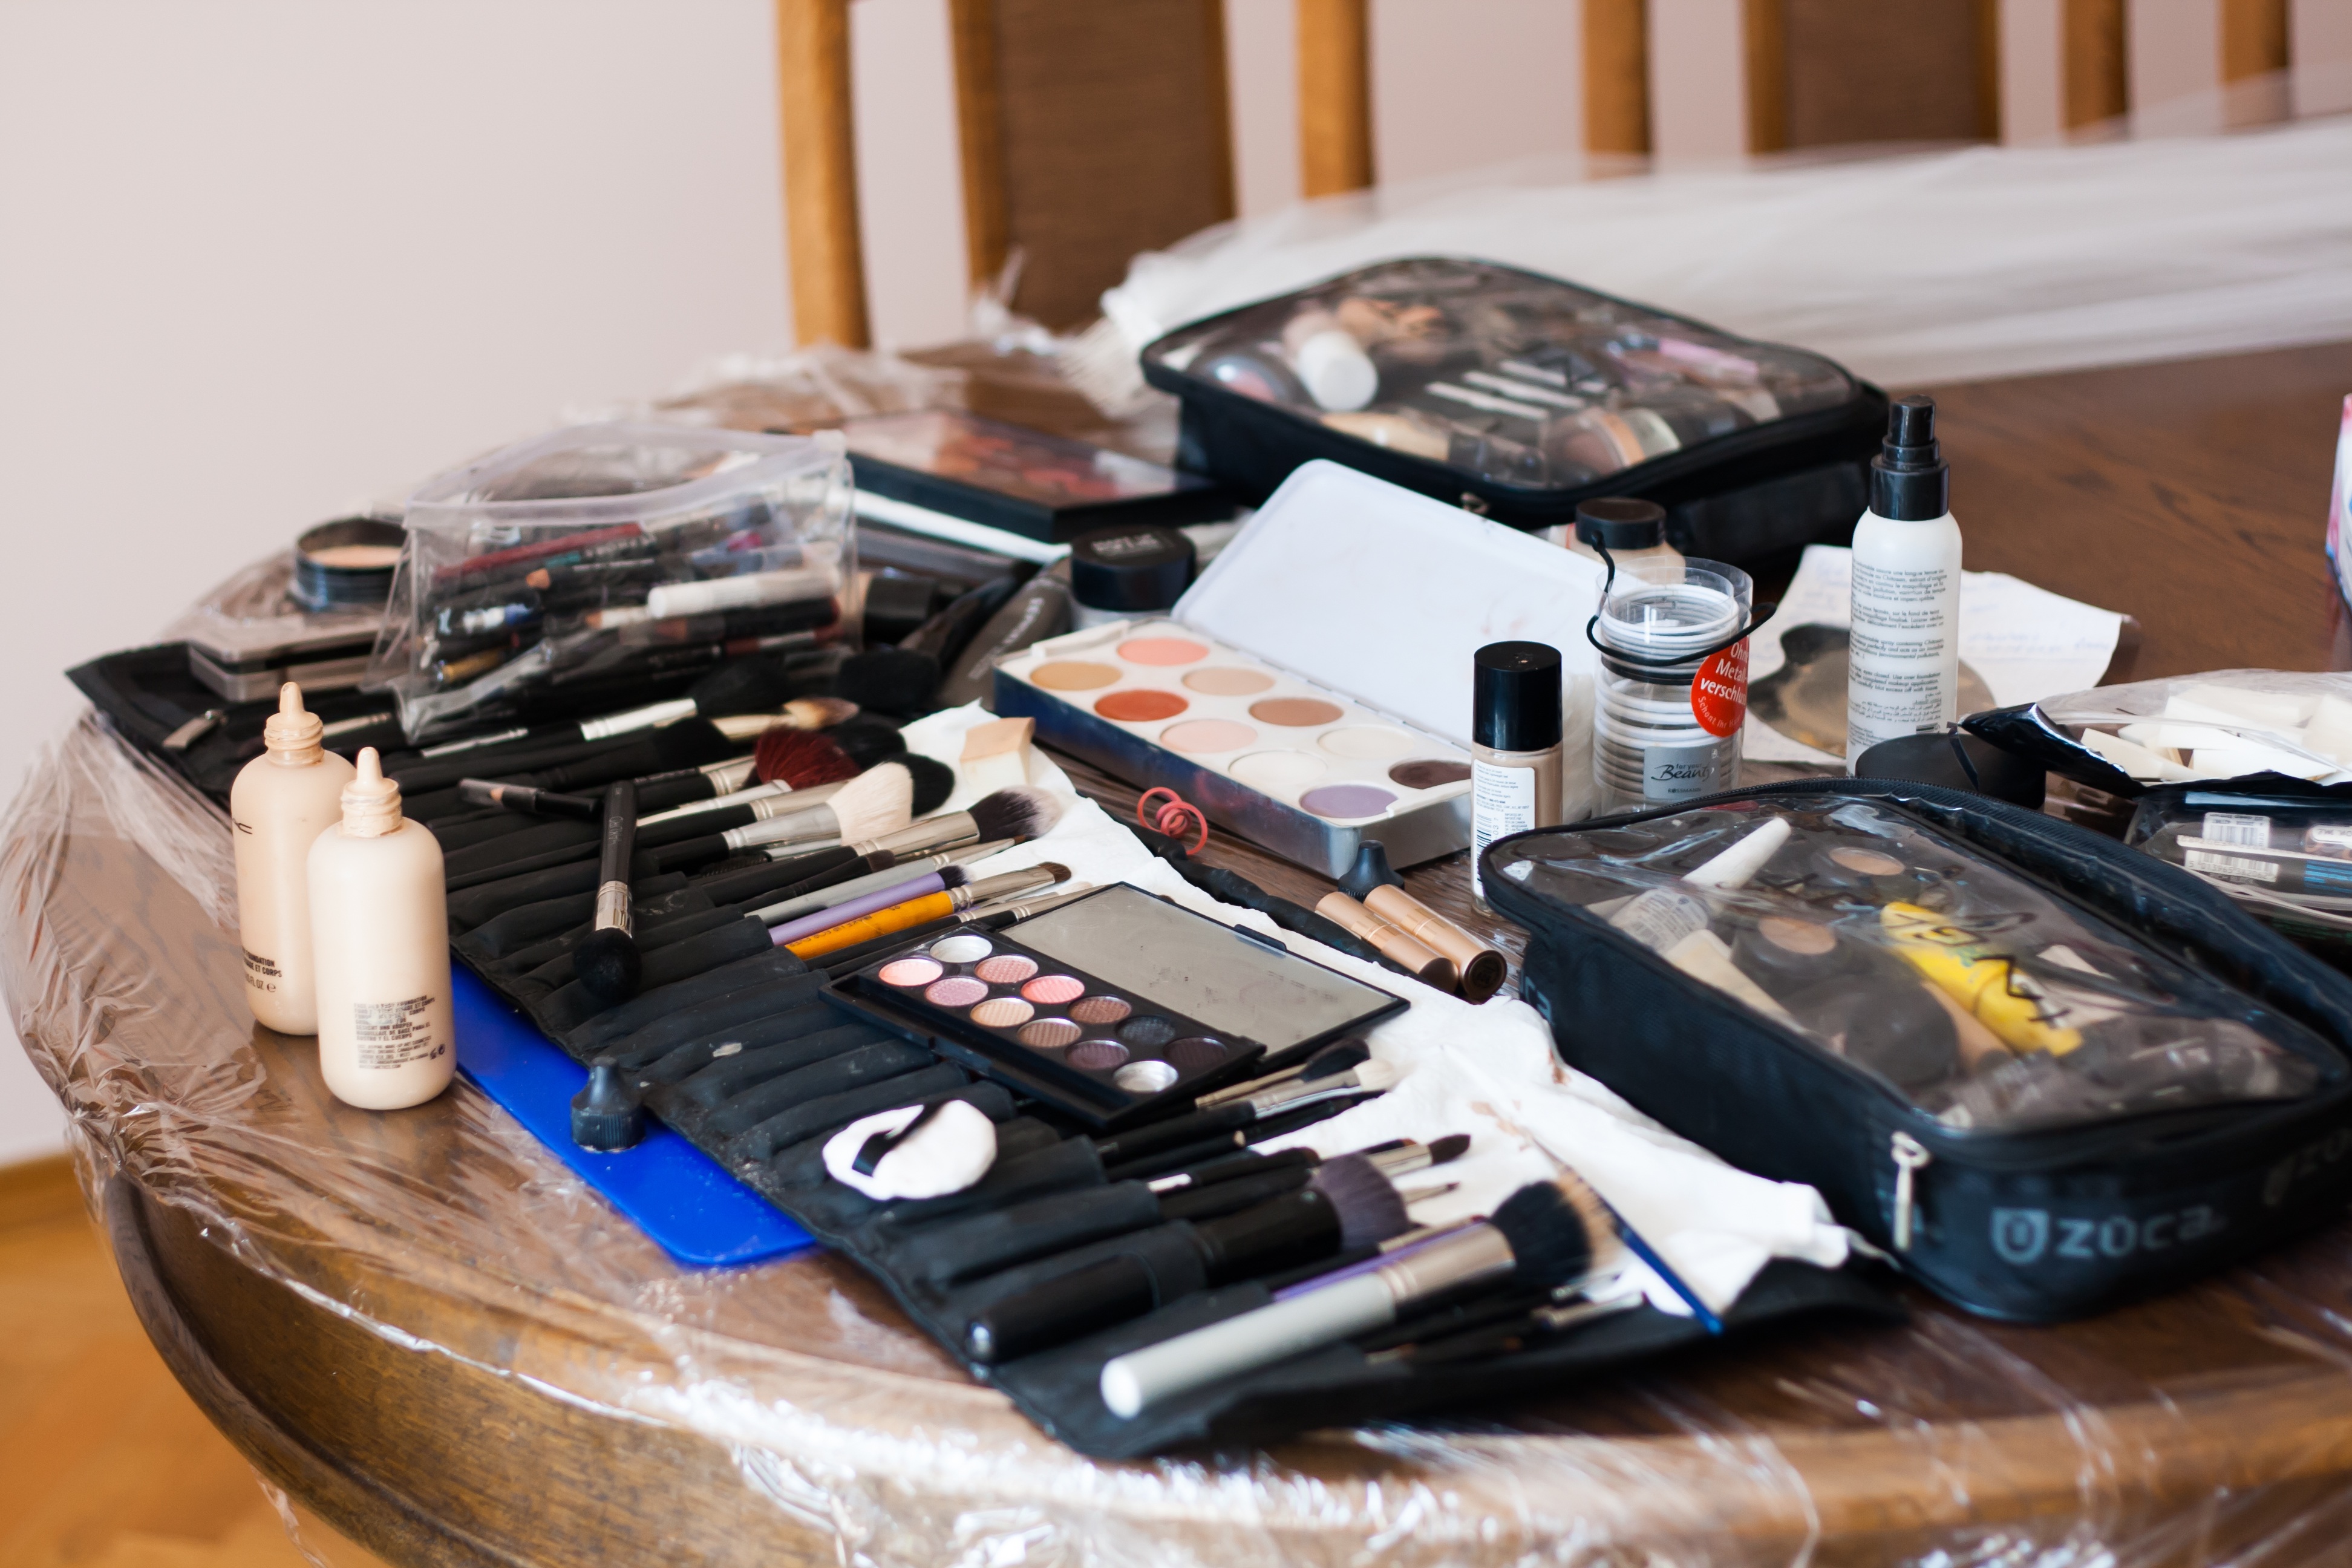
guitar, vehicle, wedding, toy, makeup, art, brushes, before, firearm, scale model